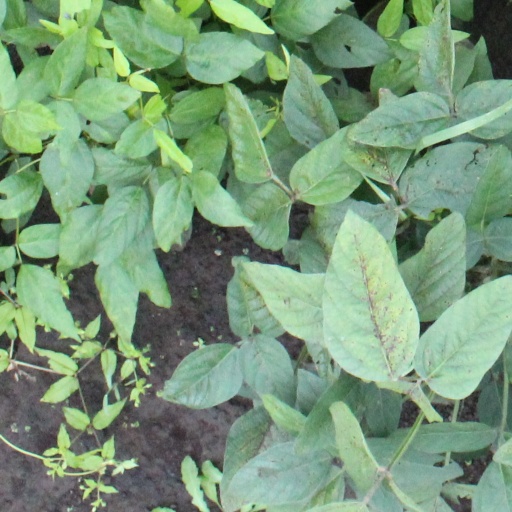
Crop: soybean